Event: Nepal Earthquake
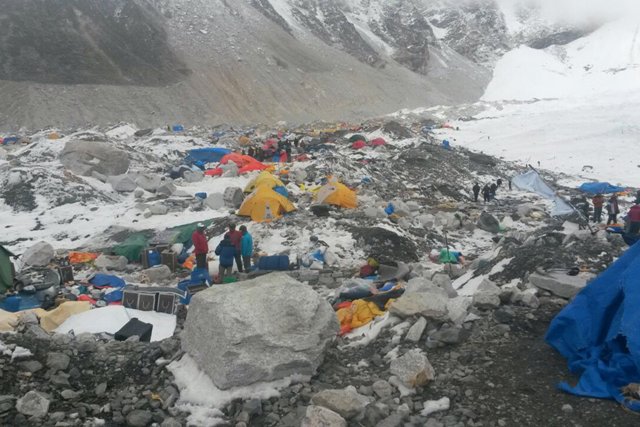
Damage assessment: no_damage